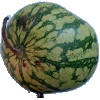
Label: Watermelon 1